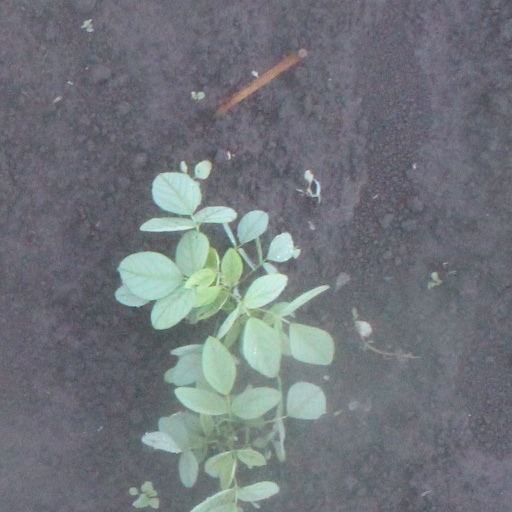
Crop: soybean